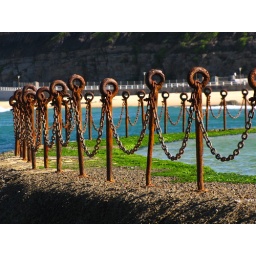
chain fence around the tidal pool at newcastle beach. The moss was so vivid green today.